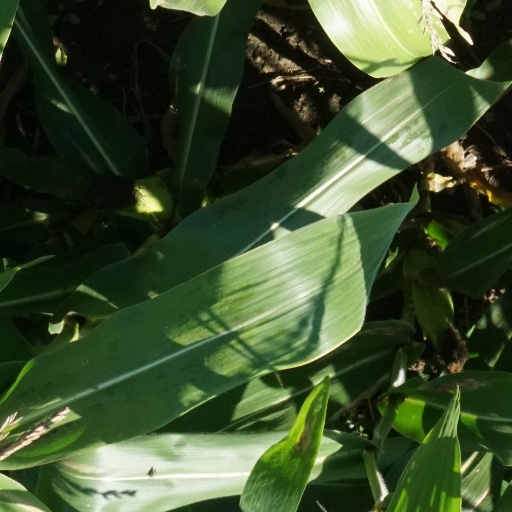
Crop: maize; corn